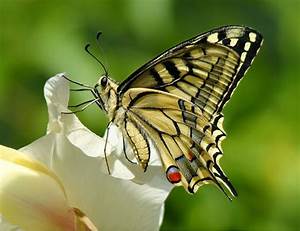
Label: farfalla